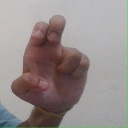
अक्षर: अ